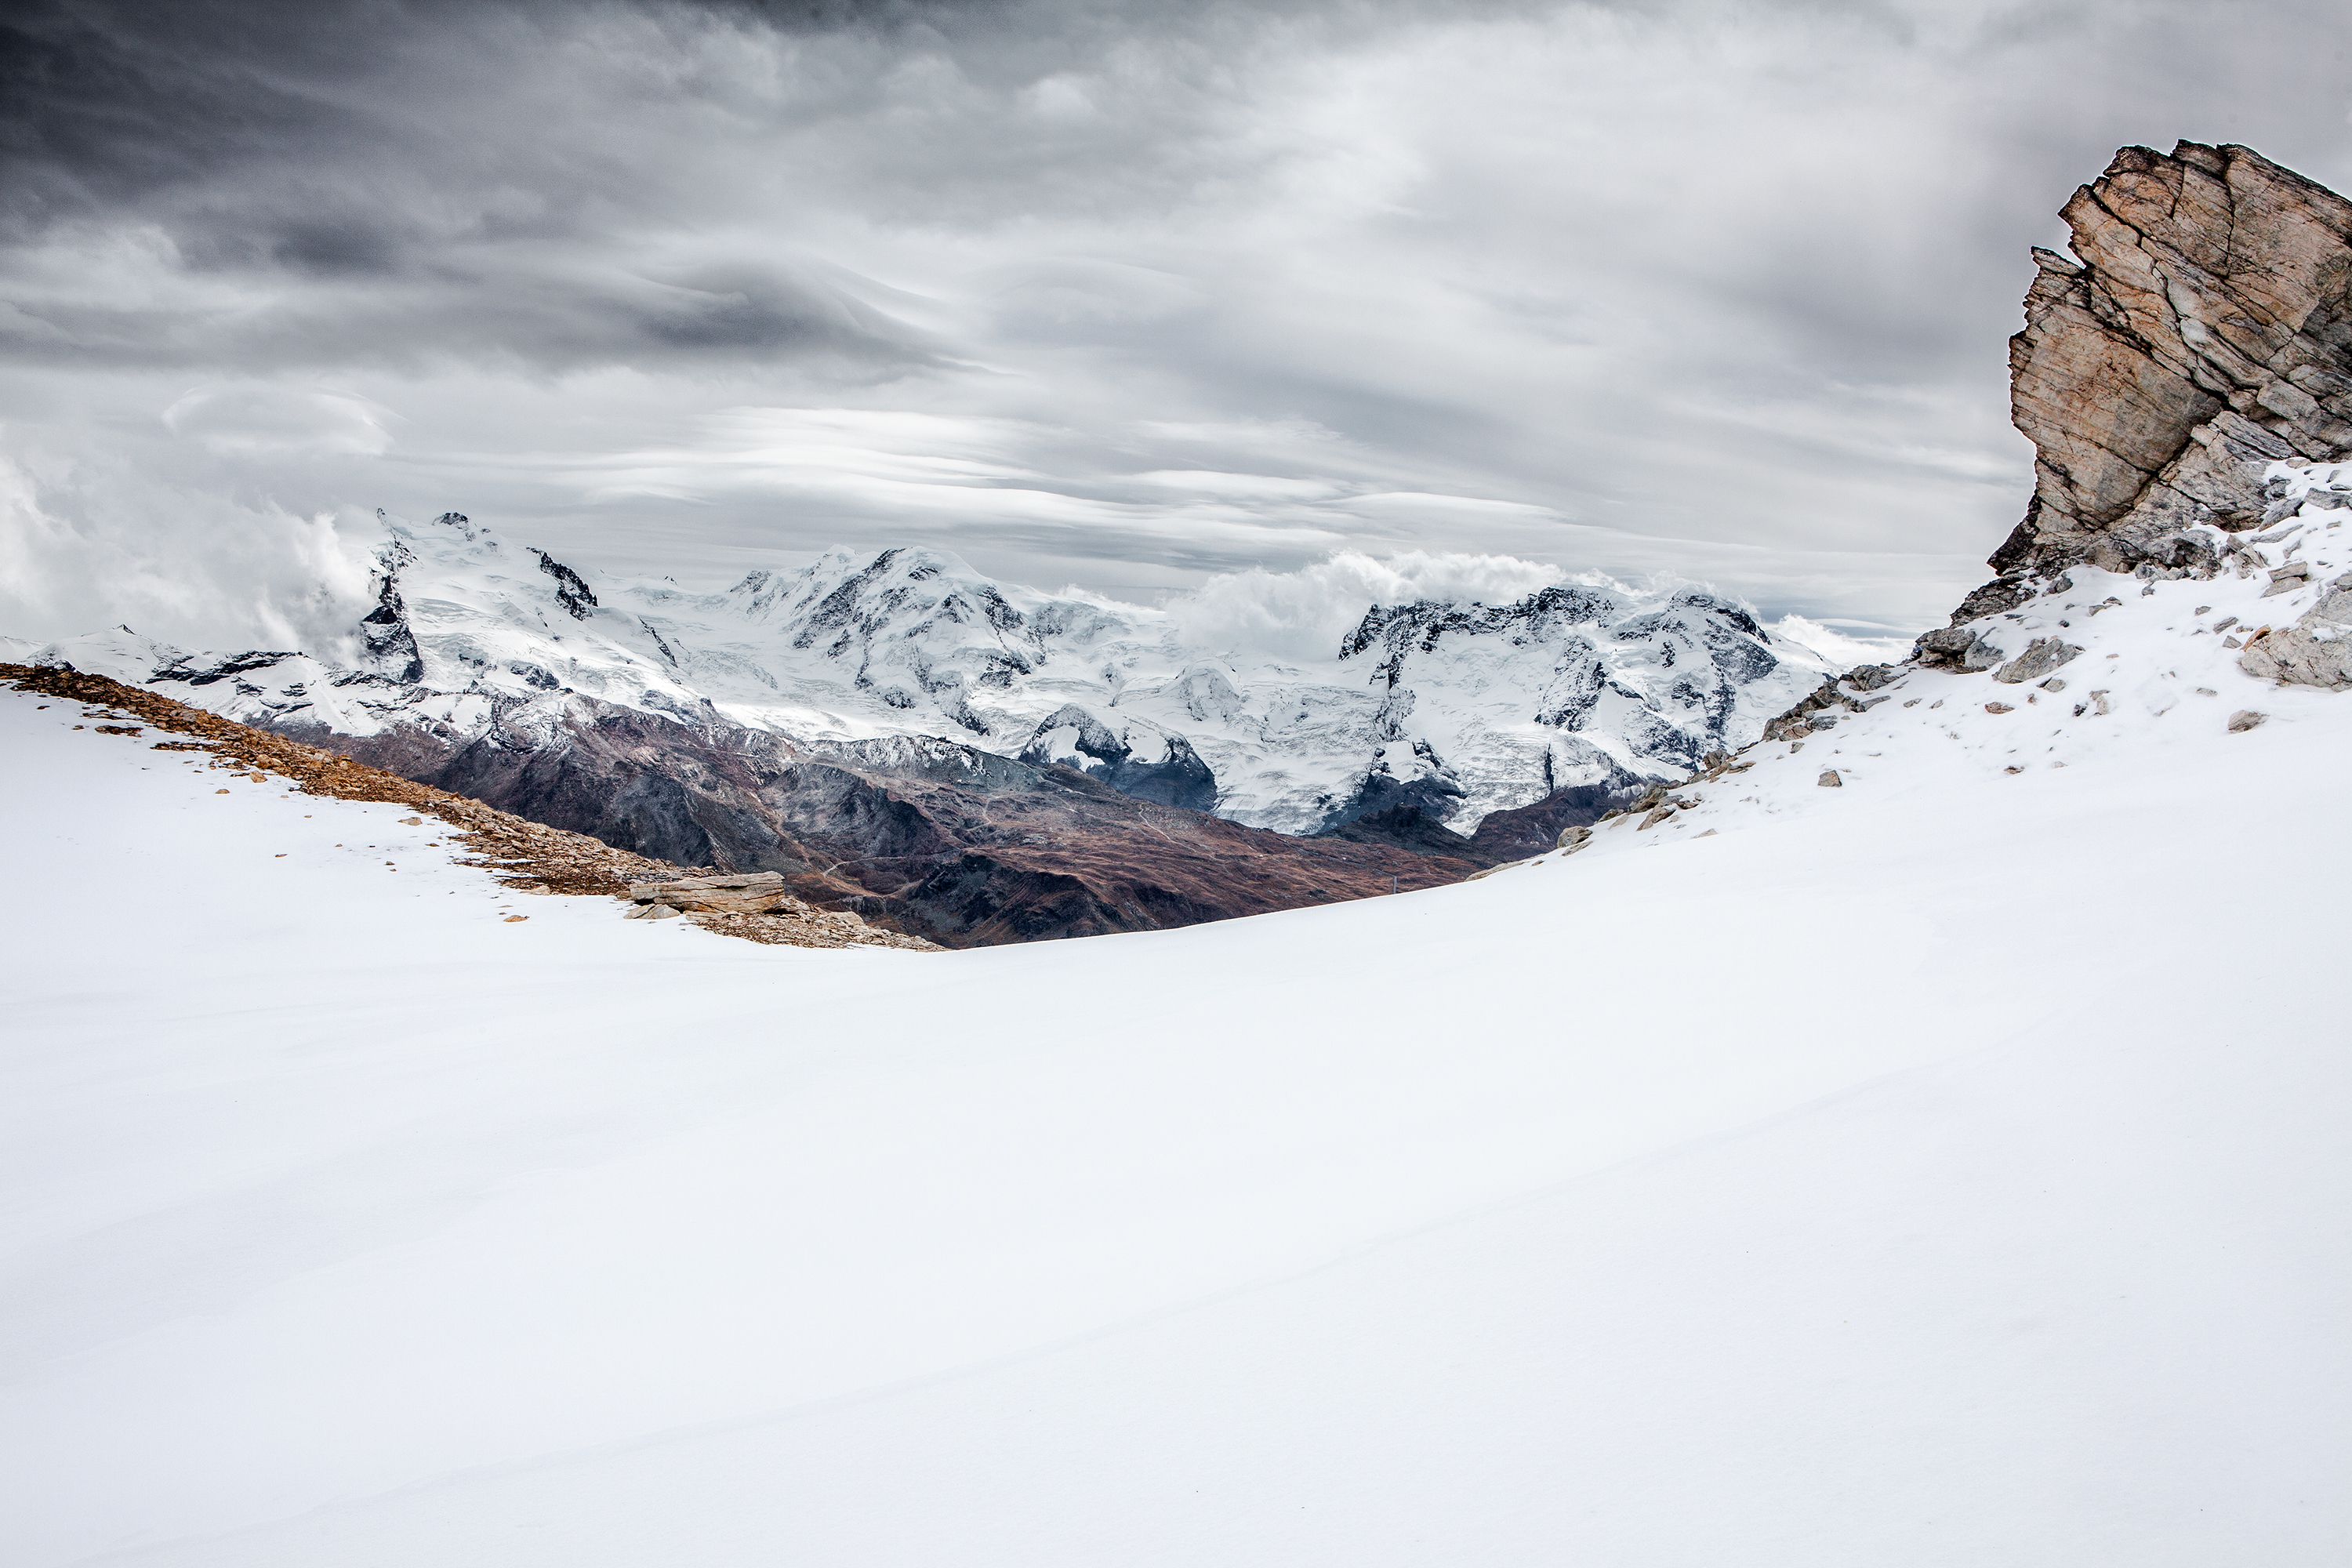
rock, mountain, snow, winter, cloud, cloudy, mountain range, weather, season, winter sport, alps, ski touring, ski mountaineering, mountainous landforms, geological phenomenon